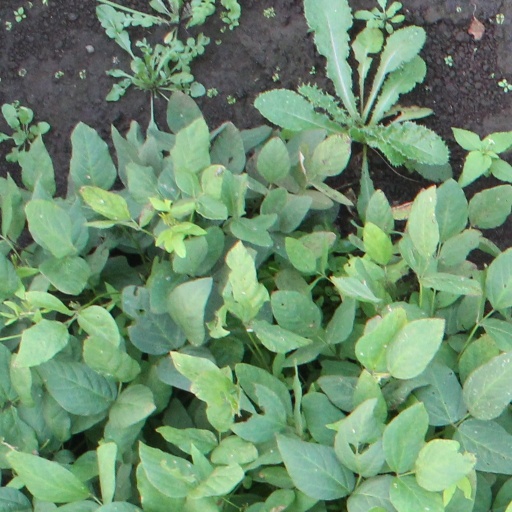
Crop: soybean